Benjamin Bonzi

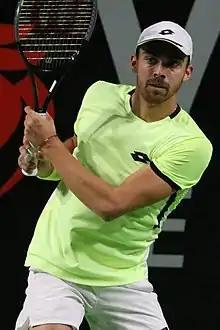
Benjamin Bonzi at the 2021 Internationaux de Tennis de Vendée

Benjamin Bonzi (born 9 June 1996) is a French professional tennis player. Bonzi has a career-high ATP singles ranking of world No. 42 achieved on 6 February 2023. He also has a career high doubles ranking of world No. 121 achieved on 19 September 2022.